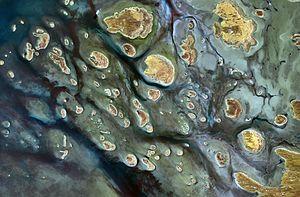
Le lac Mackay est le quatrième plus grand lac d'Australie. Situé sur la frontière entre l'Australie-Occidentale et le Territoire du Nord, il est un lac salé et a une superficie de 3 494 km².